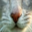
Label: cat